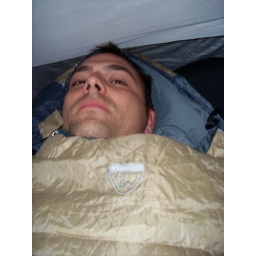
Late at night, in tent, in sleeping bag